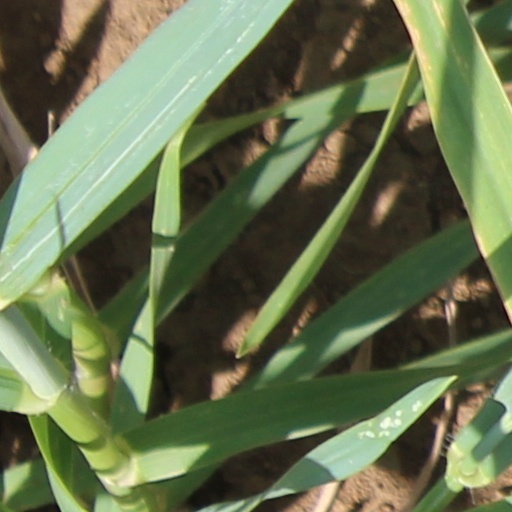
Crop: wheat